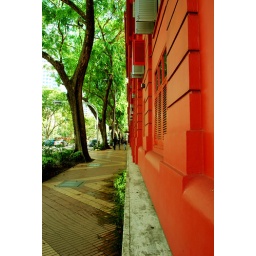
Taken at the Red Dot museum in Singapore. Interesting looking red building right there.